Carleton Village

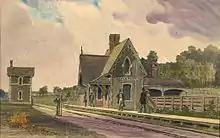
Davenport Station in 1863. The station was a stop on the Northern Railway of Canada.

The first European settlement in the area was the village of Carlton, at the intersection of St. Clair Avenue and today's Old Weston Road. Carlton was established in the late 1840s around the carriage and wagon-making shop of William Bull and appears in the 1851 Browne's "Map of the Township of York". It was named after governor Guy Carleton. The settlement was not large, consisting of approximately thirty buildings. Carlton railway station was opened in 1857 and Carlton Post Office opened in 1858. By 1865, it was listed as having 150 residents. A new Carlton & Weston Road railway station was built in 1885 on the east side of the CNR tracks. It was renamed West Toronto Station and additions were added in 1902 and 1912. It still stands.